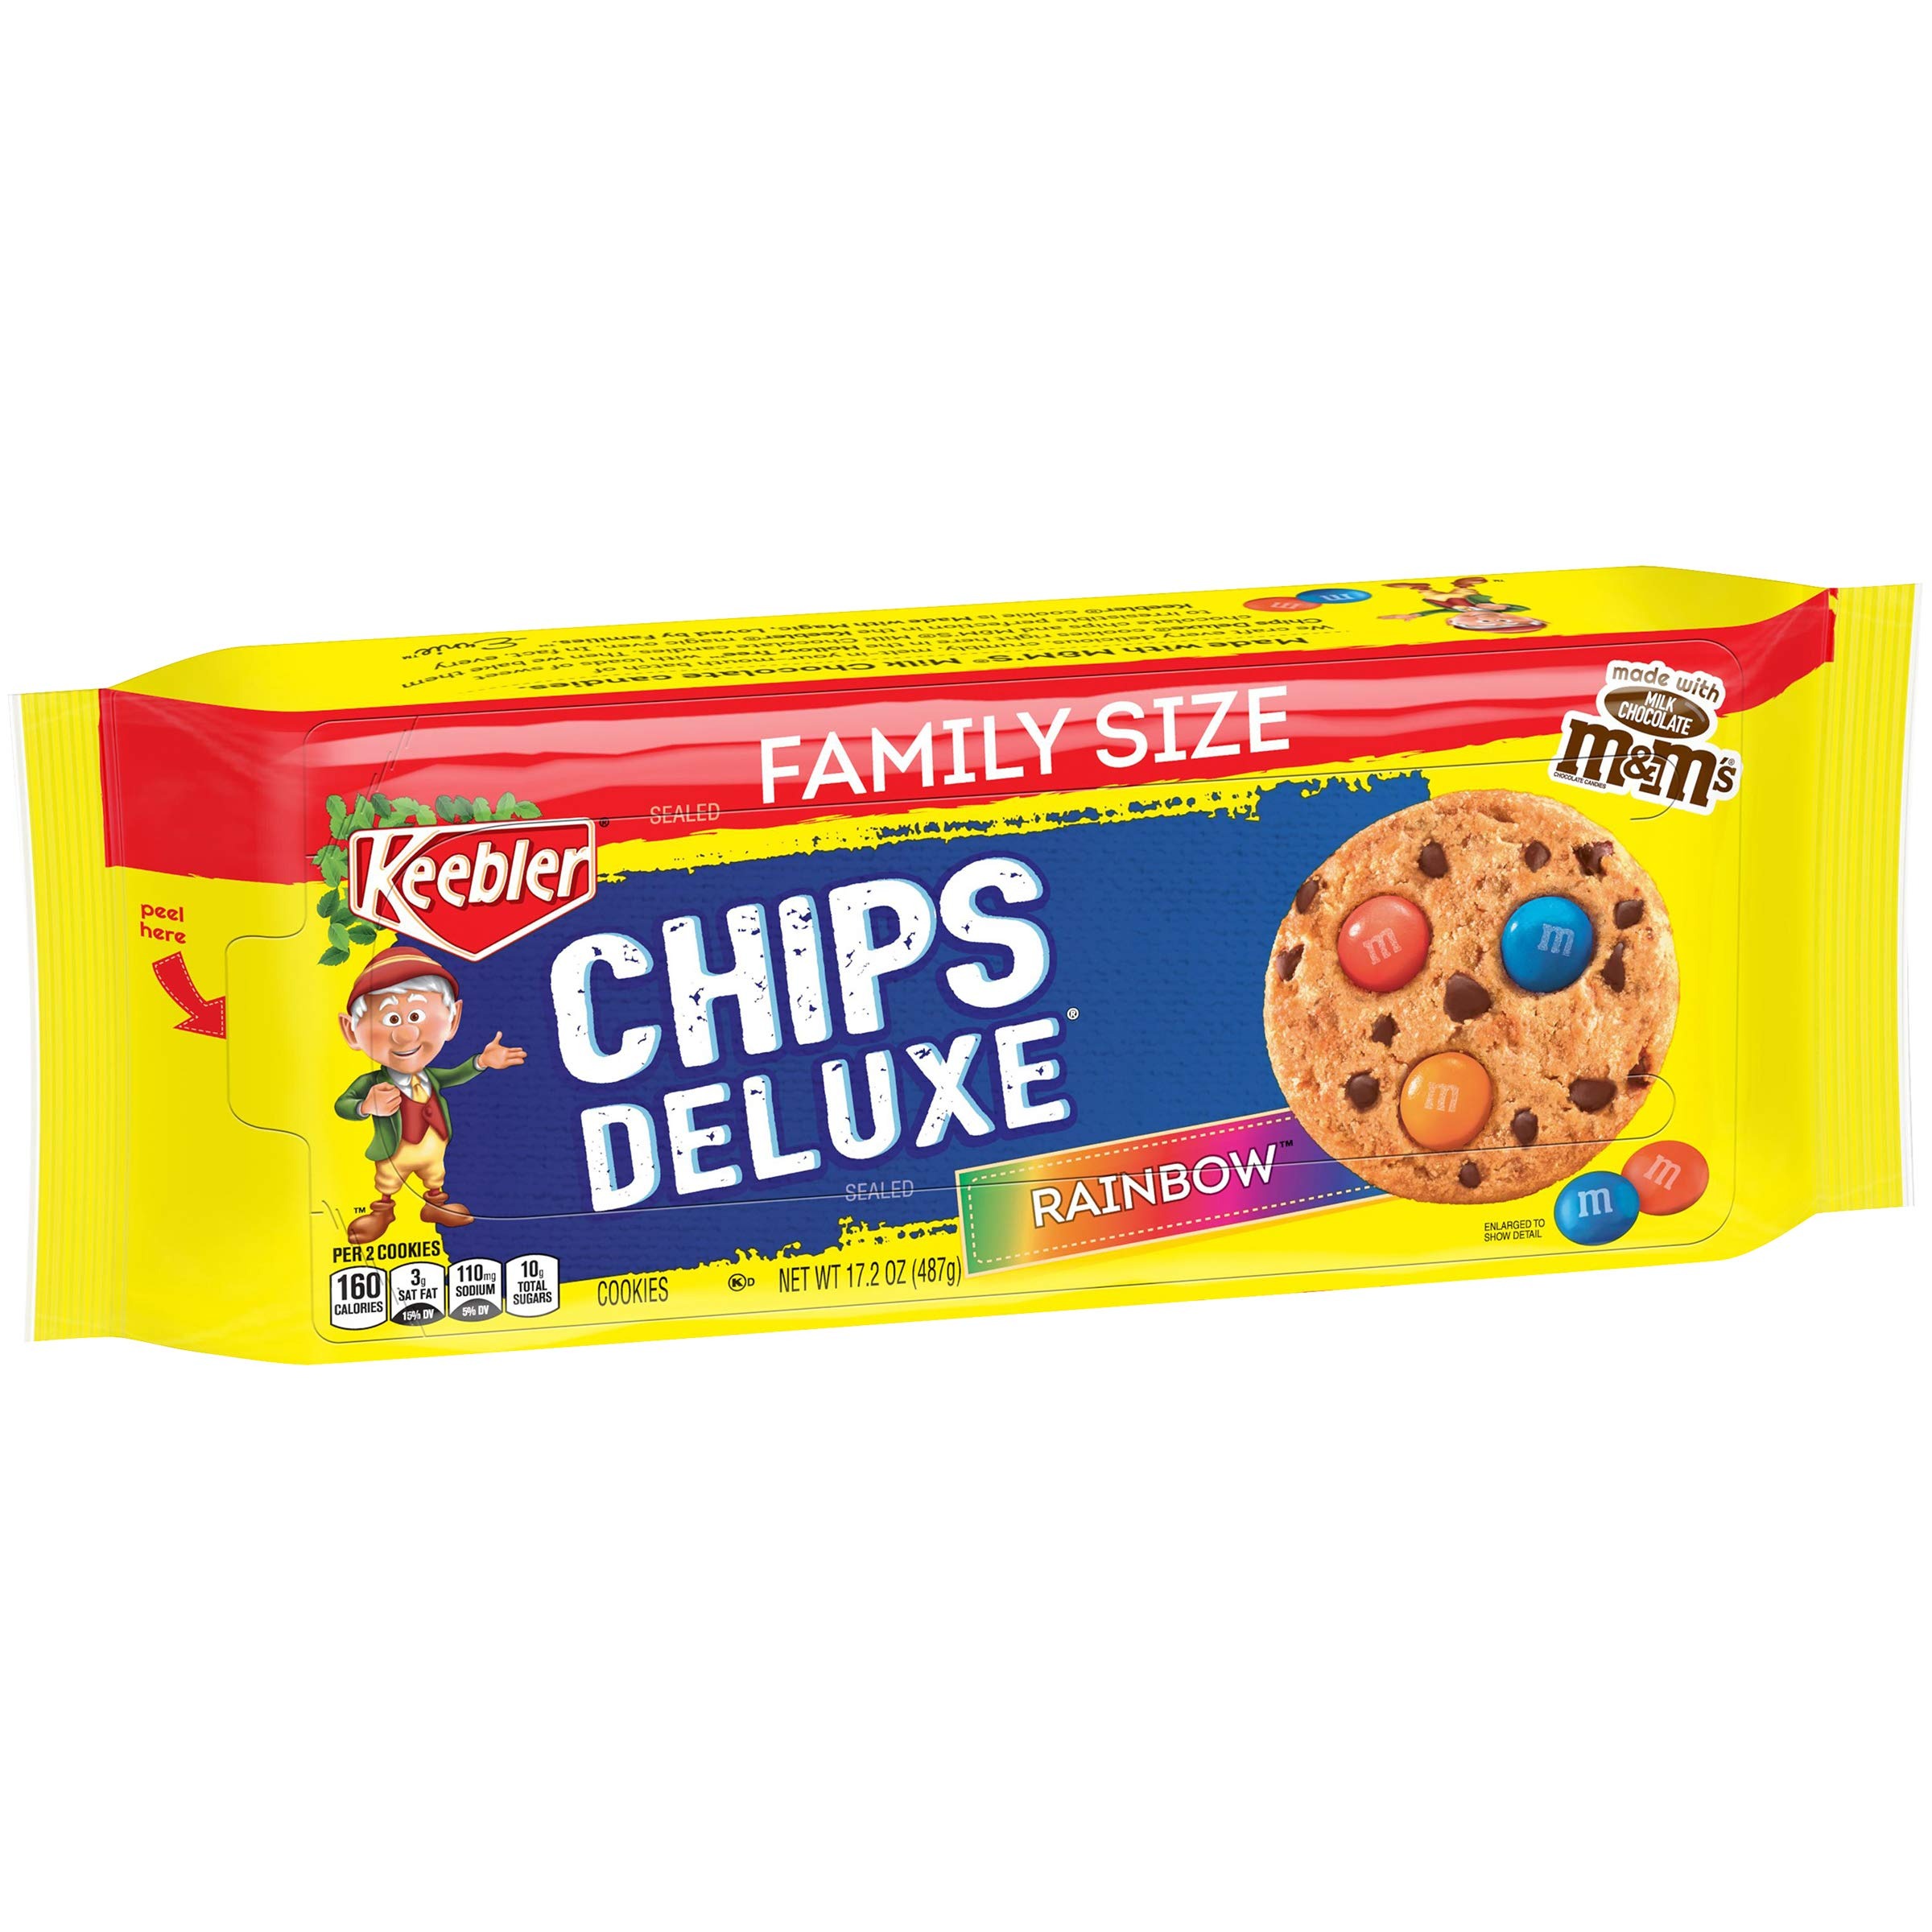
Item Name: Keebler Chips Deluxe, Cookies, Rainbow, with M&M's Chocolate Candies, 17.2 oz
Bullet Point 1: Sweet, crunchy cookies with the irresistible taste of real chocolate chips and a delicious rainbow of M&M’S in every decadent bite; they're Uncommonly Good
Bullet Point 2: Extra thick cookies filled with real chocolate chips and M&M’S Chocolate Candies; perfect for a sweet treat at school, the office, and game time; there's chocolate in every bite
Bullet Point 3: Baked to crispy perfection by the lovable Keebler Elves; made with pantry perfect staples like enriched flour and real chocolate chips; a classic treat to please the whole family
Bullet Point 4: A delightful anytime dessert snack; enjoy with an ice-cold glass of milk
Bullet Point 5: Convenient, ready to eat cookies packaged in a 17.2-ounce tray
Value: 17.2
Unit: Fl Oz

Price: 4.38